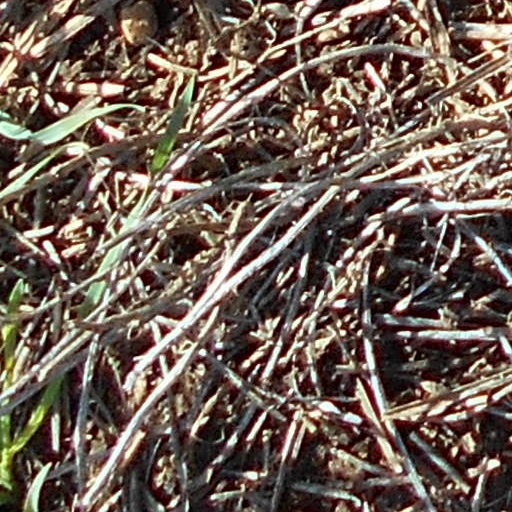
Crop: wheat